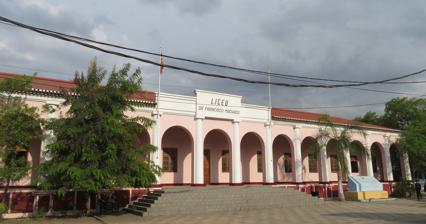
Building: Liceu Dr. Francisco Machado
Country: East Timor
Year built: 1924
Educational facility in Dili, East Timor Liceu Dr. Francisco Machado The building in 2016 Location in Dili General information Type Educational facility Architectural style Neoclassical / Portuguese colonial Address Rua de Moçambique Town or city Dili Country East Timor Coordinates 8°33′21″S 125°34′35″E / 8.555775°S 125.57634°E / -8.555775; 125.57634 Construction started 1922 Completed 1924 Renovated 1952 1955–56 1961 2001 Owner National University of East Timor Technical details Material Masonry Website National University of East Timor The Liceu Dr. Francisco Machado [ note 1 ] is a neoclassical / Portuguese colonial former school building in the Colmera suco of Dili , capital city of East Timor. It is located one block west of the National Parliament of East Timor , and faces Rua de Moçambique (formerly Rua Dom Fernando). Today, it houses the Faculty of Education, Arts and Humanities of the National University of East Timor . History The school building was constructed between 1922 and 1924, and was originally occupied by the Dili Municipal School ( Escola Municipal de Díli ). By governmental decree of 22 January 1938, a new high school was founded to provide indigenous Timorese with sufficient education to allow them to enter the lower level of the public administration. It was installed in the school building, and named after Francisco Vieira Machado [ pt ] , the Portuguese Minister for the Colonies (1936–1944) who was responsible for its foundation. However, high school education could not be established at that time, because of the upheavals associated with World War II, during which Japanese forces invaded Timor , and the school building was one of the many buildings destroyed in the conflict. In 1952, after the restoration of the building, the school opened its doors to its first High School pupils. In 1955 and 1956, the building was expanded according to a 1953 design by Eurico Pinto Lopes. Upon the opening of the High School, secondary education became available to the local population for the first time. However, the school was available primarily to Mestiço , despite a legal prohibition of discrimination. Attendees of the high school included the later freedom fighter and first Prime Minister of East Timor , Nicolau dos Reis Lobato , and the later Minister of Social Solidarity, Maria Domingas Alves . In 1961, the school building was enlarged on the basis of plans drawn up by Eurico Pinto Lopes and António Sousa Mendes. However, those plans were not fully implemented, as only the wing facing the Avenida Cidade de Lisboa (now Rua Formosa) and a new elementary school were built. After the Indonesian invasion of East Timor , the building was no longer used for teaching purposes until 1979, when it started to house the Public School of Middle Education (in indonesian : Sekolah Pendidikan Guru Negeri ; SPGN). In 1986, on the verge of the creation of a university in Timor Timur , the technical teaching section of the SPGN merged with several other isolated teaching courses to give rise to the Faculty of Education of UnTim (now the National University of East Timor (UNTL)). The historic Liceu Dr. Francisco Machado building was donated to the new university, and the school previously housed in that building was transferred to the Becora [ de ] neighborhood of Dili; it is now called the 28 de Novembro Public Secondary School . During the 1999 East Timorese crisis , the building was destroyed by Aitarak , one of the pro-Indonesian militias . In 2001, the Council of the City of Lisbon financed its reconstruction. The building's exterior was rebuilt along the lines of the original design, but its interior was substantially modernised to house the Faculty of Education, Arts and Humanities of the UNTL. As of 2019 [update] , the Faculty was still located in the building. Architecture In its original form, the building was classically Goan in style. It had whitewashed exterior walls and unframed windows, except those facing the interior gallery , which were framed in tones of dark wood. Its main entrance was surmounted by a flamboyant oriental-style pediment ; a wide, pyramidal-shaped staircase led up to it. Flanking the original building was an arcaded exterior gallery protected by a balustrade . The exterior gallery had pillars separated by circular arches , with capitals at the base of each arch; the peripheral pillars were topped with Corinthian capitals supporting a frieze under a high entablature . When the building was restored in the aftermath of World War II, it retained its basic architectonic structure. However, whitewash was not reapplied, and the decorations were radically altered to conform to a more Portuguese compositional style, with Macauan chromatic influences. Decorations were added to the door and window frames, entablature and pillars, and the socles and capitals were coloured. The reconstruction in 2001 again maintained the architectonic features of the façade. Exterior alterations included replacement of the entablature by Portuguese-style eaves. Also removed were the balustrade and the capitals at the base of the arches, which were replaced by a dark base with inset pillars, and parallelepiped capitals supporting the frieze, respectively. Inside the building, more profound changes were made to clear the way for the restored function of the interior as a teaching space. References Footnote